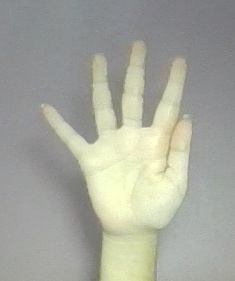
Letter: sheen